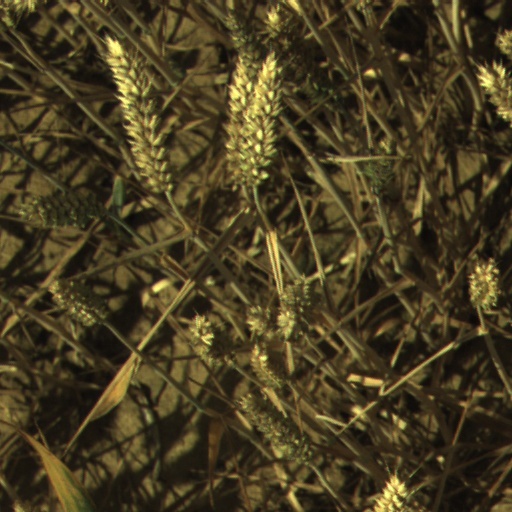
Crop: wheat